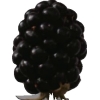
Label: blackberry